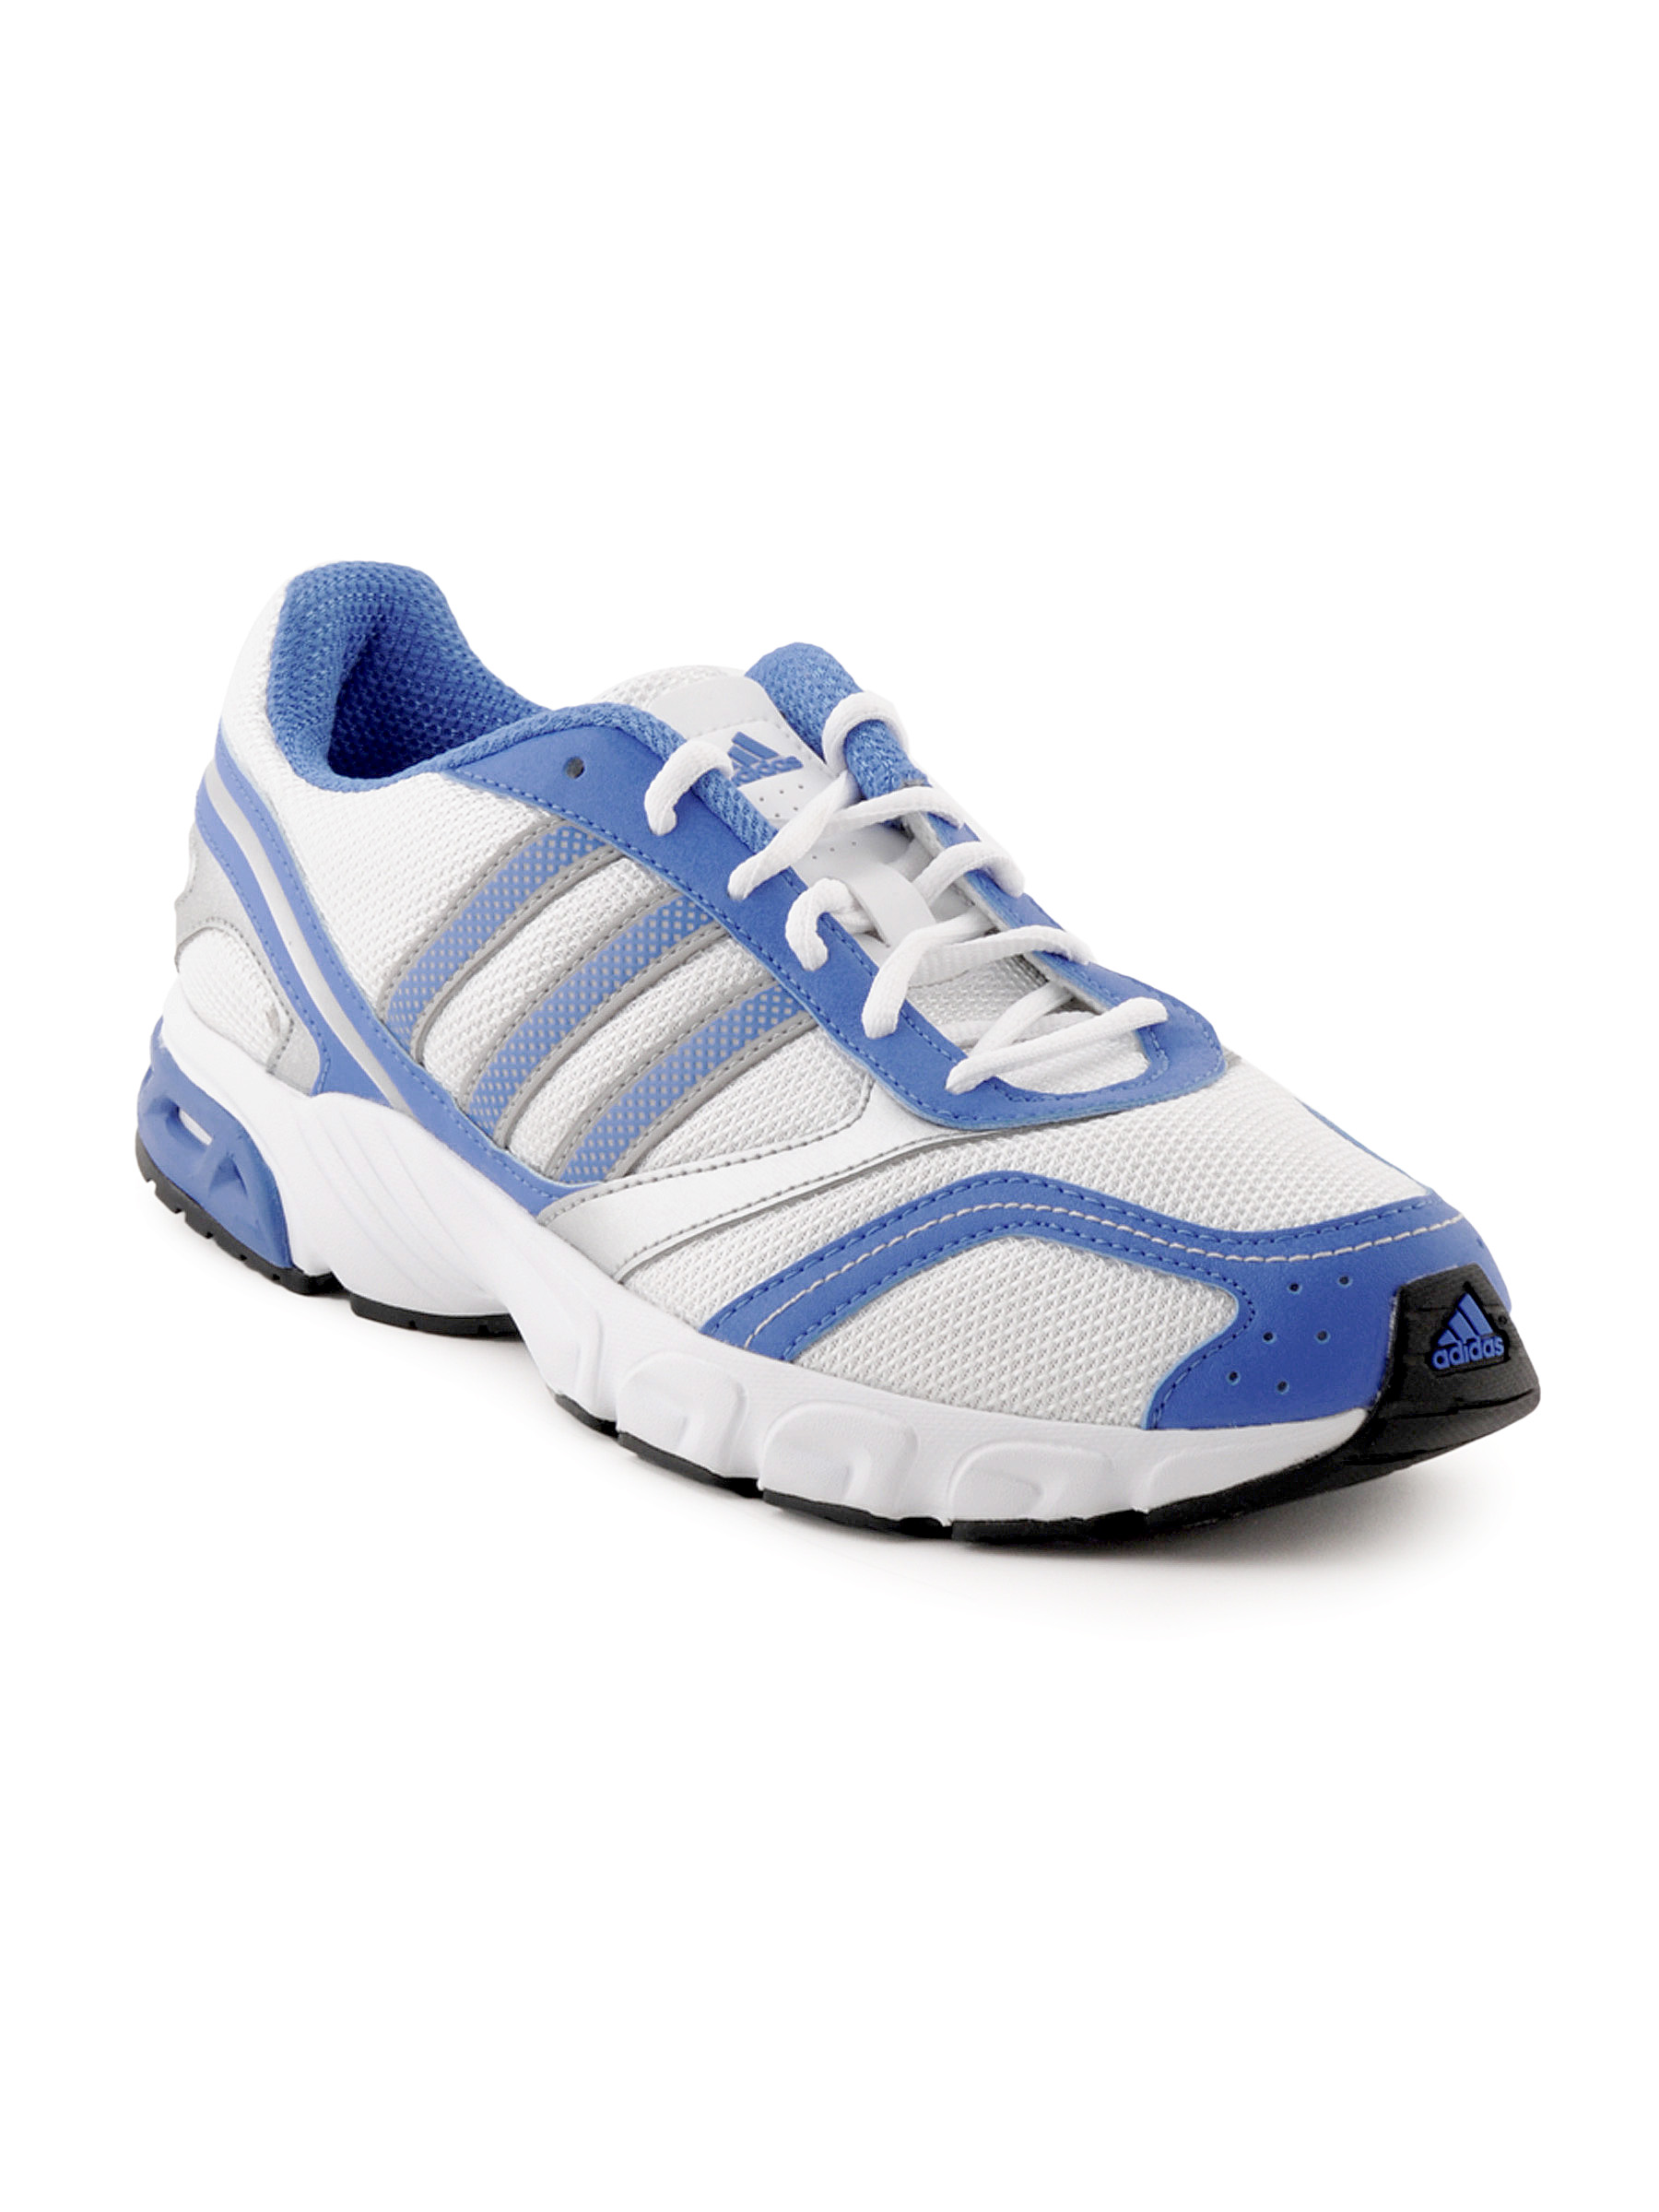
ADIDAS Men Running White Sports Shoes
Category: Footwear / Shoes / Sports Shoes
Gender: Men
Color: White
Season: Fall 2011
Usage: Sports